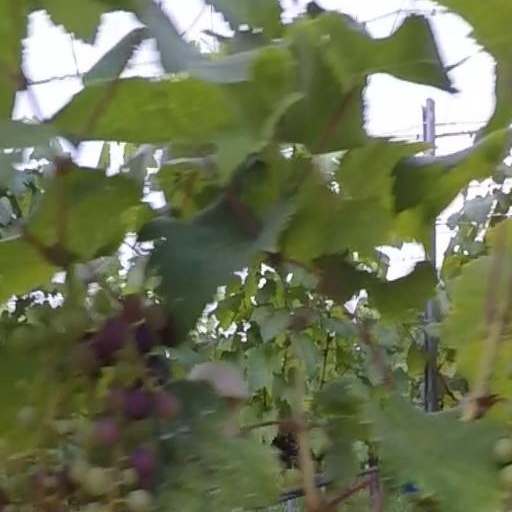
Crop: grape